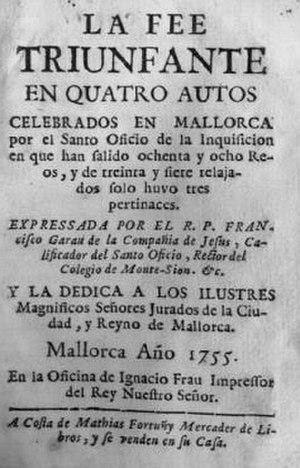
Les Chuetas, qui signifie « porcs » en vieux majorcan, sont un groupe social de l'île de Majorque aux Baléares en Espagne, descendants des Juifs majorquins convertis au christianisme, ce dont ils ont conservé tout au long de leur histoire une conscience collective de par leurs noms de famille d'origine converse. Certains, accusés de crypto-judaïsme, furent poursuivis par l'Inquisition à la fin du XVIIᵉ siècle.